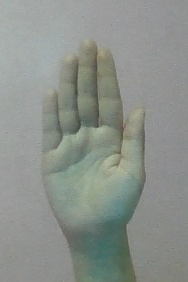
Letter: seen